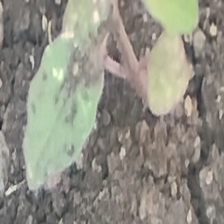
Weed species: Punarnava _(Boerhaavia diffusa)